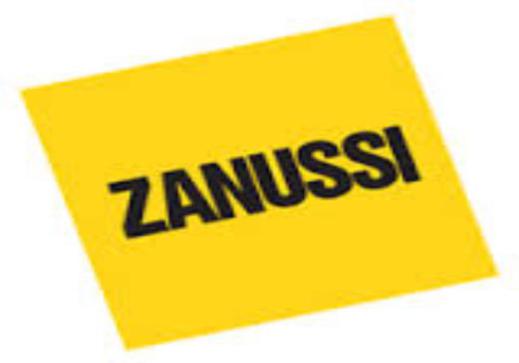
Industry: Electronic